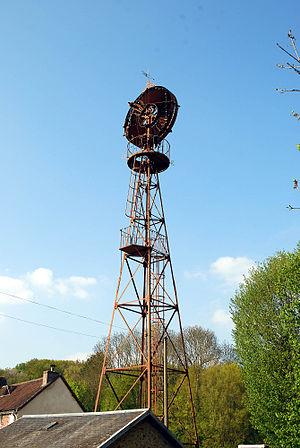
Eolienne de Vaudeurs, de type Bollé (Yonne France)
Vaudeurs est une commune française située dans le département de l'Yonne en région Bourgogne-Franche-Comté.
L'éolienne de Vaudeurs est une éolienne Bollée située à Vaudeurs, en France.
La liste des édifices labellisés « Patrimoine du XXᵉ siècle » de l'Yonne recense de manière exhaustive les édifices disposant du label officiel français « Patrimoine du XXᵉ siècle » situés dans le département français de l'Yonne. Chacun de ces édifices est accompagné de sa notice sur la base Mérimée et de sa date de labellisation
Cet article recense une partie des monuments historiques de l'Yonne, en France.